United Air Lines Flight 736

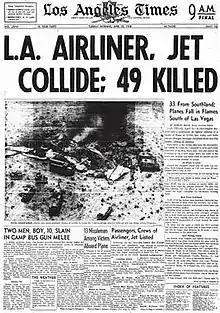
"Los Angeles Times" front page for April 22, 1958. Flight 736 articles appeared on pages 1–7.

At about 8:14a.m. CAA controllers received a routine position report from Flight 736 while it was flying over a navigational radio beacon east of Daggett, California; the report estimated an 8:31a.m. arrival time over McCarran Field near Las Vegas. At 8:28a.m. the F-100F crew requested and received clearance from the military controller at Nellis Air Force Base to begin a procedural "jet penetration" descent to . As the fighter descended in a southerly direction, the airliner was approaching Las Vegas air space at about on a north-northeasterly heading of 23degrees, flying straight and level within the confines of its designated "Victor 8" airway. The CAA stations controlling the airliner were unaware of the fighter jet; the Air Force controller at Nellis Air Force Base directing the jet was unaware of the airliner.